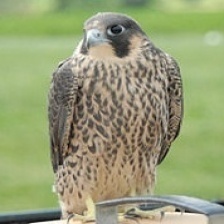
Species: PEREGRINE FALCON
Scientific name: FALCO PEREGRINUS